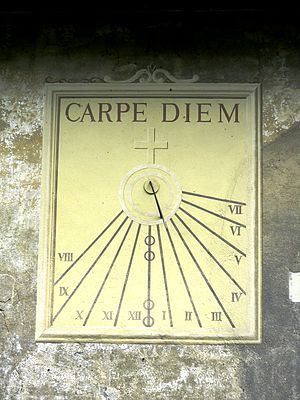
Carpe diem
Carpe diem.
Udtrykket "Carpe diem" stammer fra den romerske digter Horats og betyder: "Grib dagen" eller: Lev livet i dag uden at tænke over morgendagens bekymringer. Udtrykket hedder i hele sin længde: Carpe diem quam minimum credula postero: Grib nuet – og hav minimal tillid til fremtiden.